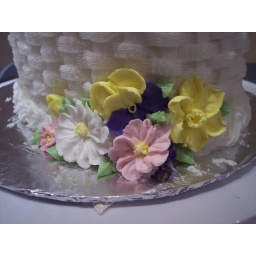
This was the final cake in my second-level Wilton class. I was so proud of my flowers and basket weave!